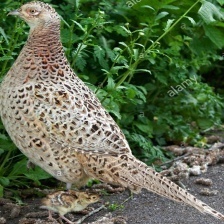
Species: RING-NECKED PHEASANT
Scientific name: PHASIANUS COLCHICUS